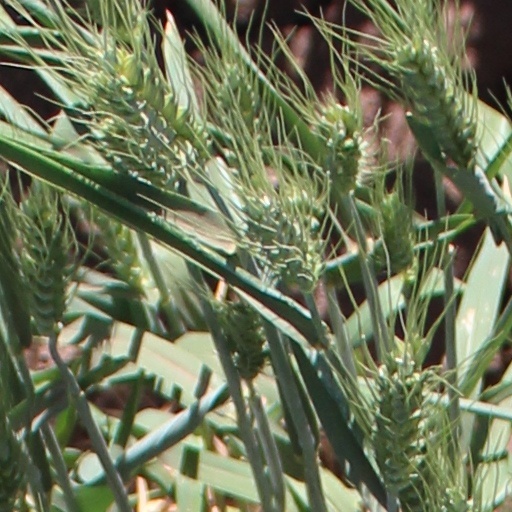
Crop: wheat